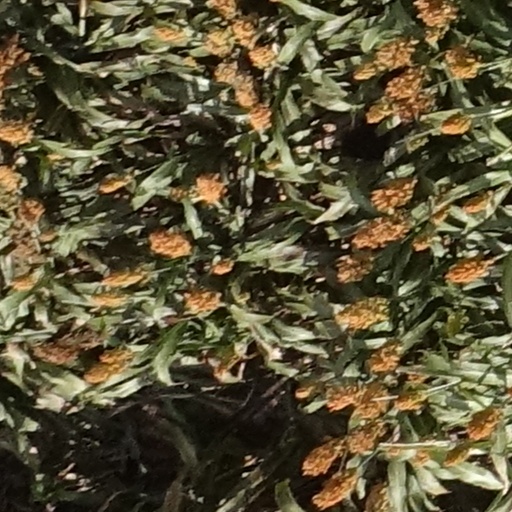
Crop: sorghum